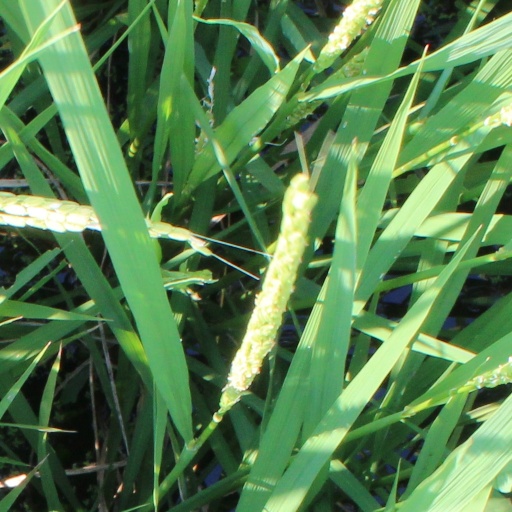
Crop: rice